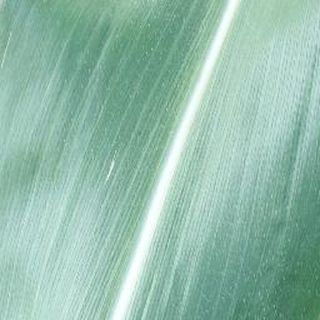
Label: healthy_corn